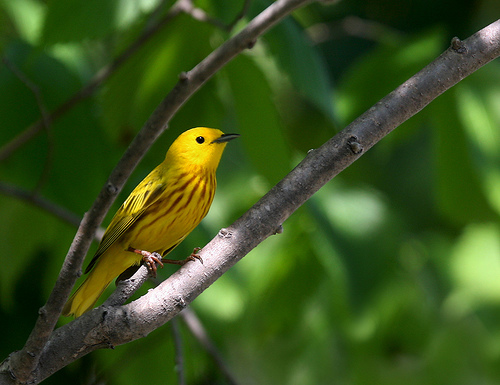
this colorful bird is bright yellow with brown wingbars, a yellow and brown striped breast, and a short black bill.
a very small yellow bird with brown stripes on chest.
a small yellow bird with a few brown feathers and a small black beak.
a small yellow bird with small black bill and brown feet.
this bird is yellow with black stripes and has a very short beak.
a yellow bird with a short black pointed beak standing on a branch.
this particular bird has a belly that is yellow and brownthe short black bill on the yellow body of the bird
this small bird has a bright yellow body with brown stripes going down its breast, side, and back, and a short black beak.
this bird has a pointed black bill, with a brown and yellow breast.
Species: Yellow Warbler